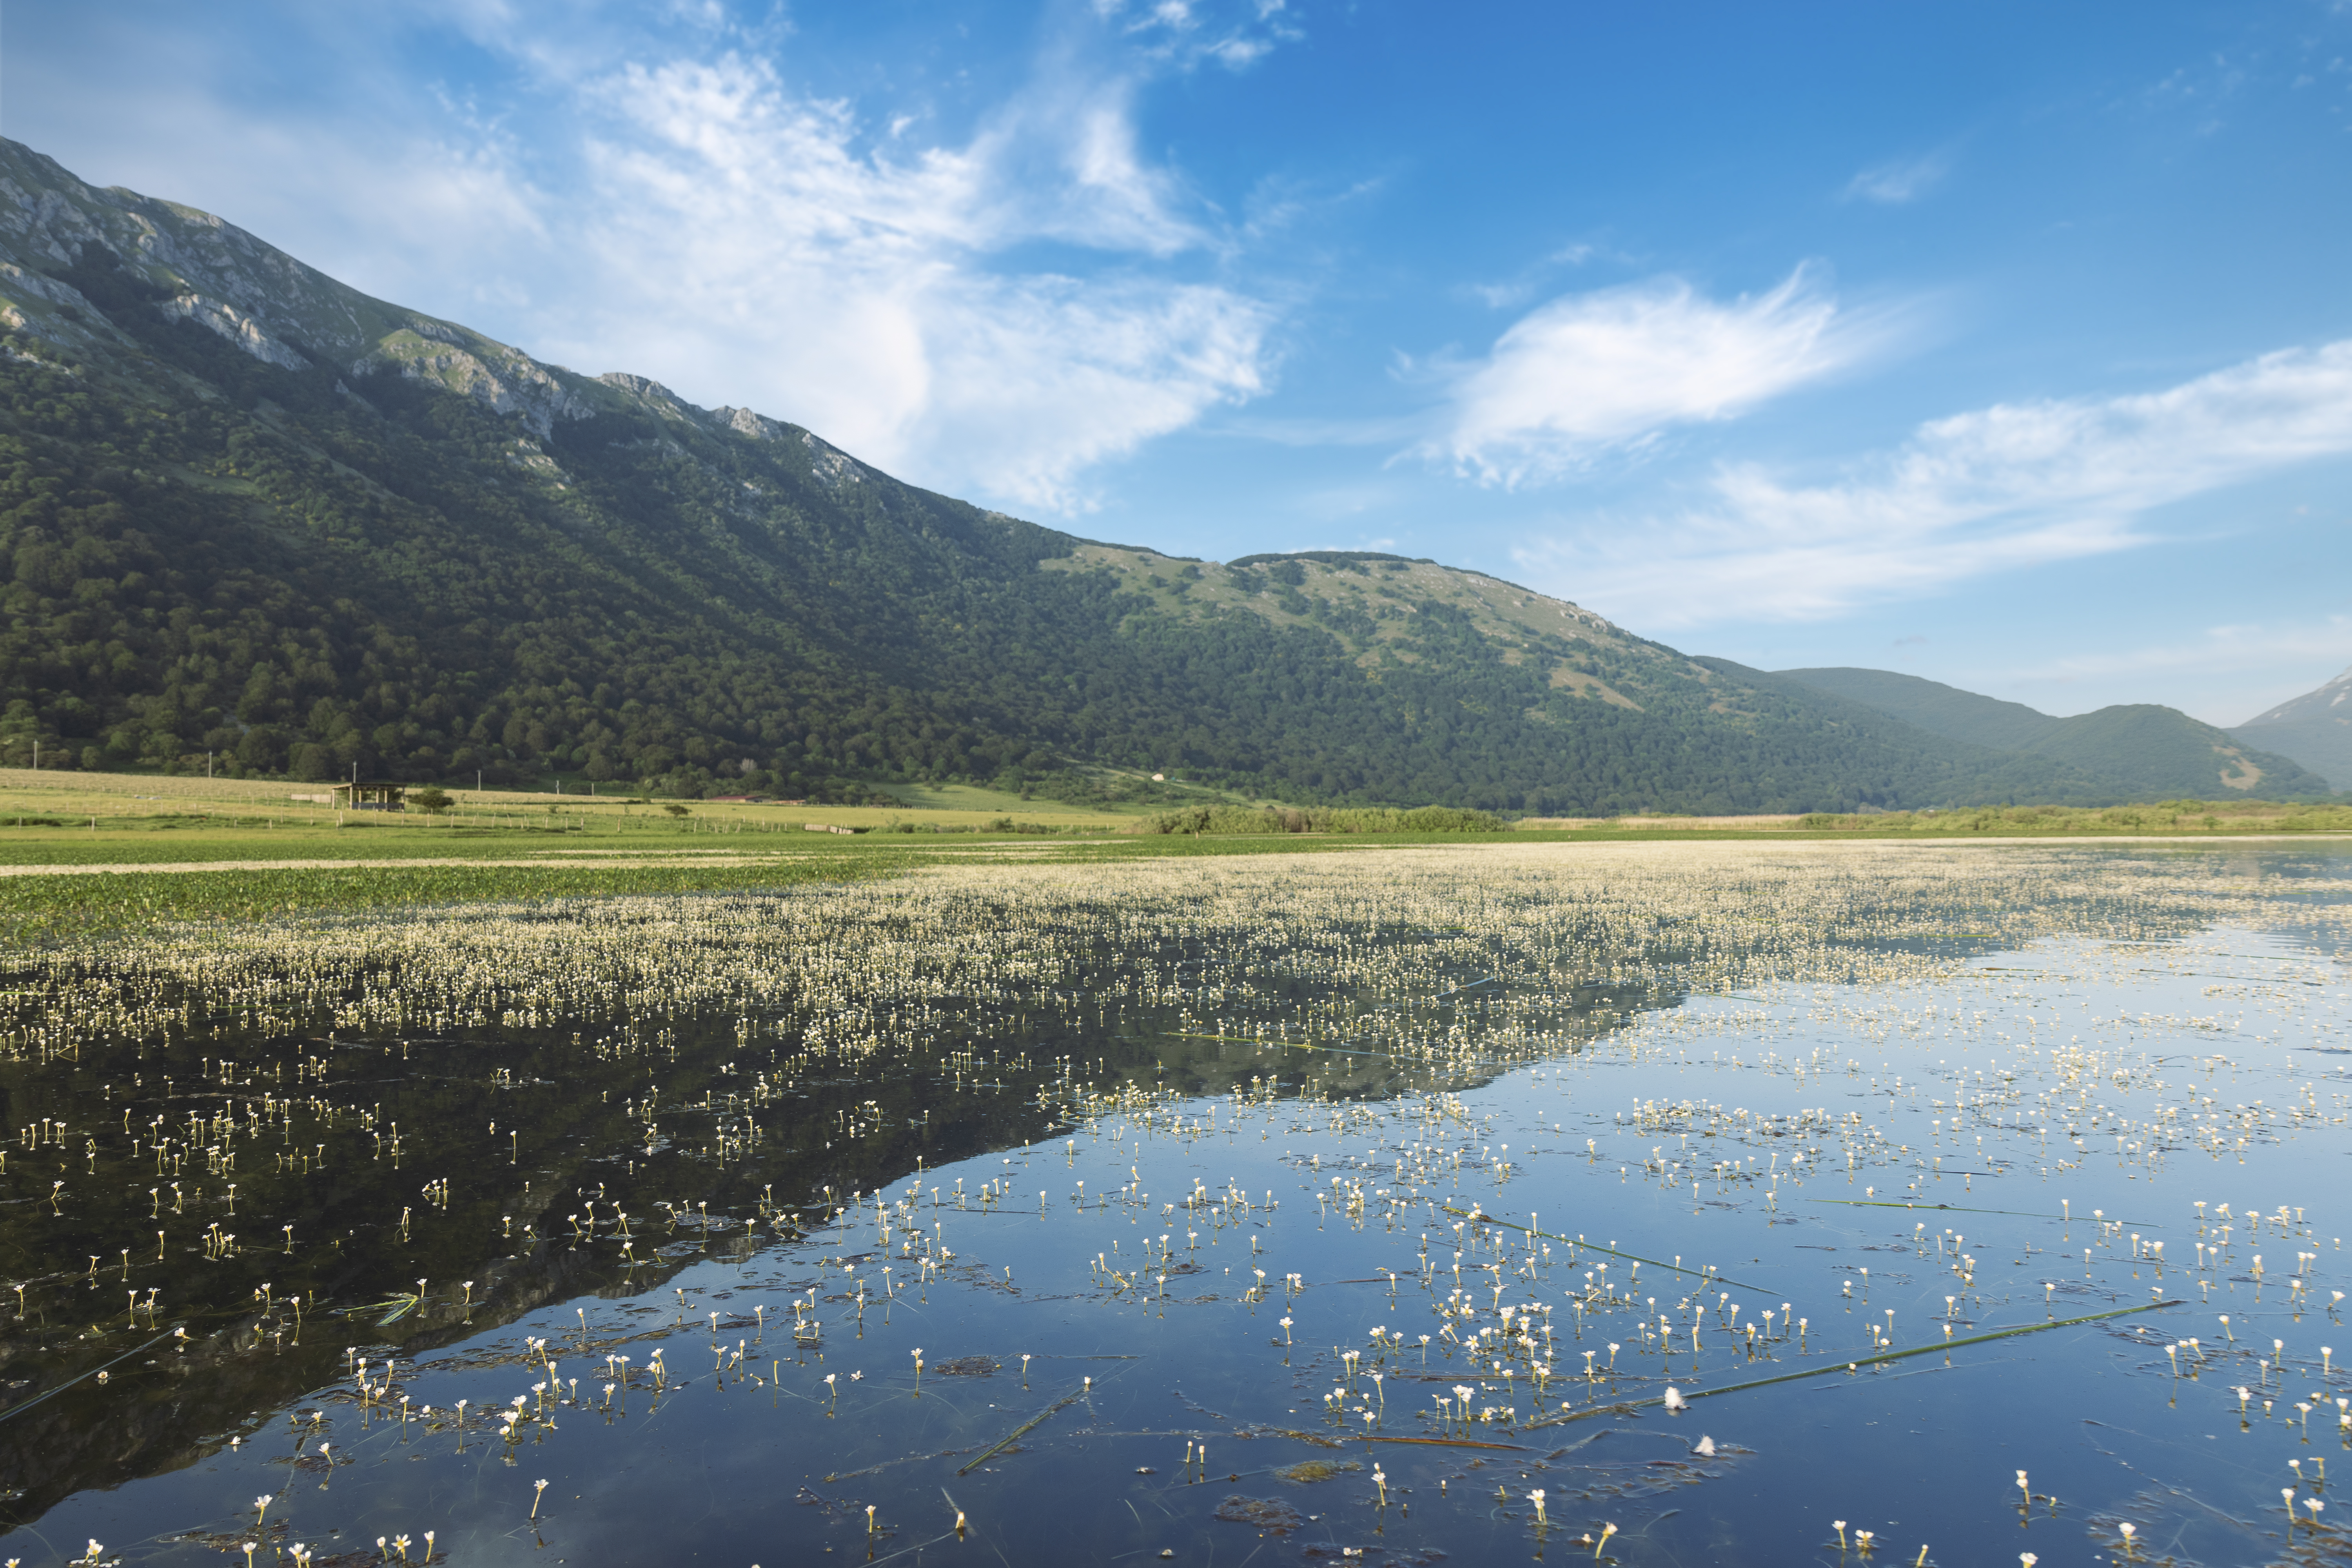
lake, cloud, water, sky, mountain, water resources, ecoregion, plant, natural landscape, liquid, body of water, grass, fluvial landforms of streams, watercourse, bank, plain, grassland, horizon, lacustrine plain, mountainous landforms, landscape, rural area, tidal marsh, meadow, cumulus, wetland, hill, tarn, reservoir, Freshwater marsh, plateau, mountain range, reflection, nature reserve, marsh, valley, lake district, loch, agriculture, pasture, field, pond, tree, bog, prairie, floodplain, steppe, inlet, salt marsh, massif, sound, tundra, fen